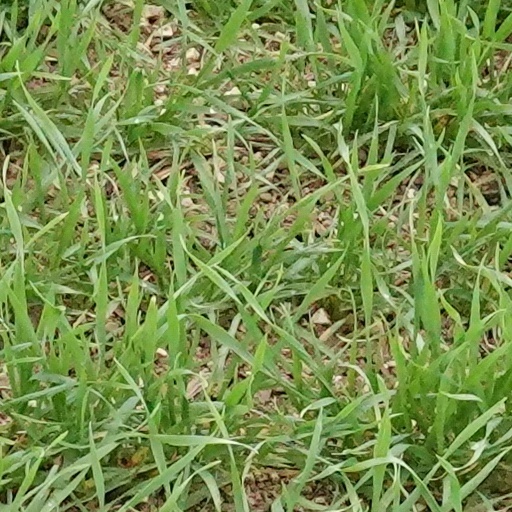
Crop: wheat